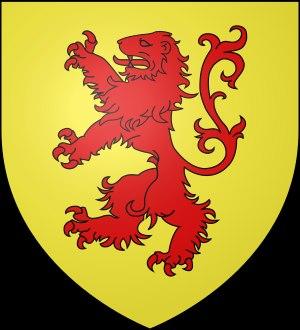
Edward Julian Egerton Leigh, né le 20 juillet 1950 à Londres, est avocat de profession et homme politique britannique.
Rostherne est une paroisse près de Tatton Hall, dans le nord-est du comté de Cheshire, où se trouve une église paroissiale fondée au XIIᵉ siècle et plusieurs monuments historiques.